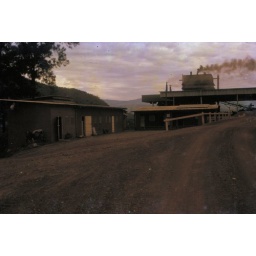
Falconbridge Nickel Mines pilot plant in the DR. The building to the left was the analytical laboratory where i worked